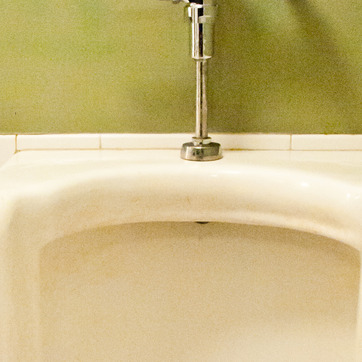
Material: ceramic